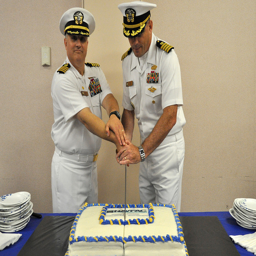
A couple of Navy men cutting a giant sheet cake.
two males in uniforms are cutting a cake and plates
Two military holding a knife cutting a cake.
Two sailors cutting a large cake with a sword
a couple of sailors that are cutting a cake